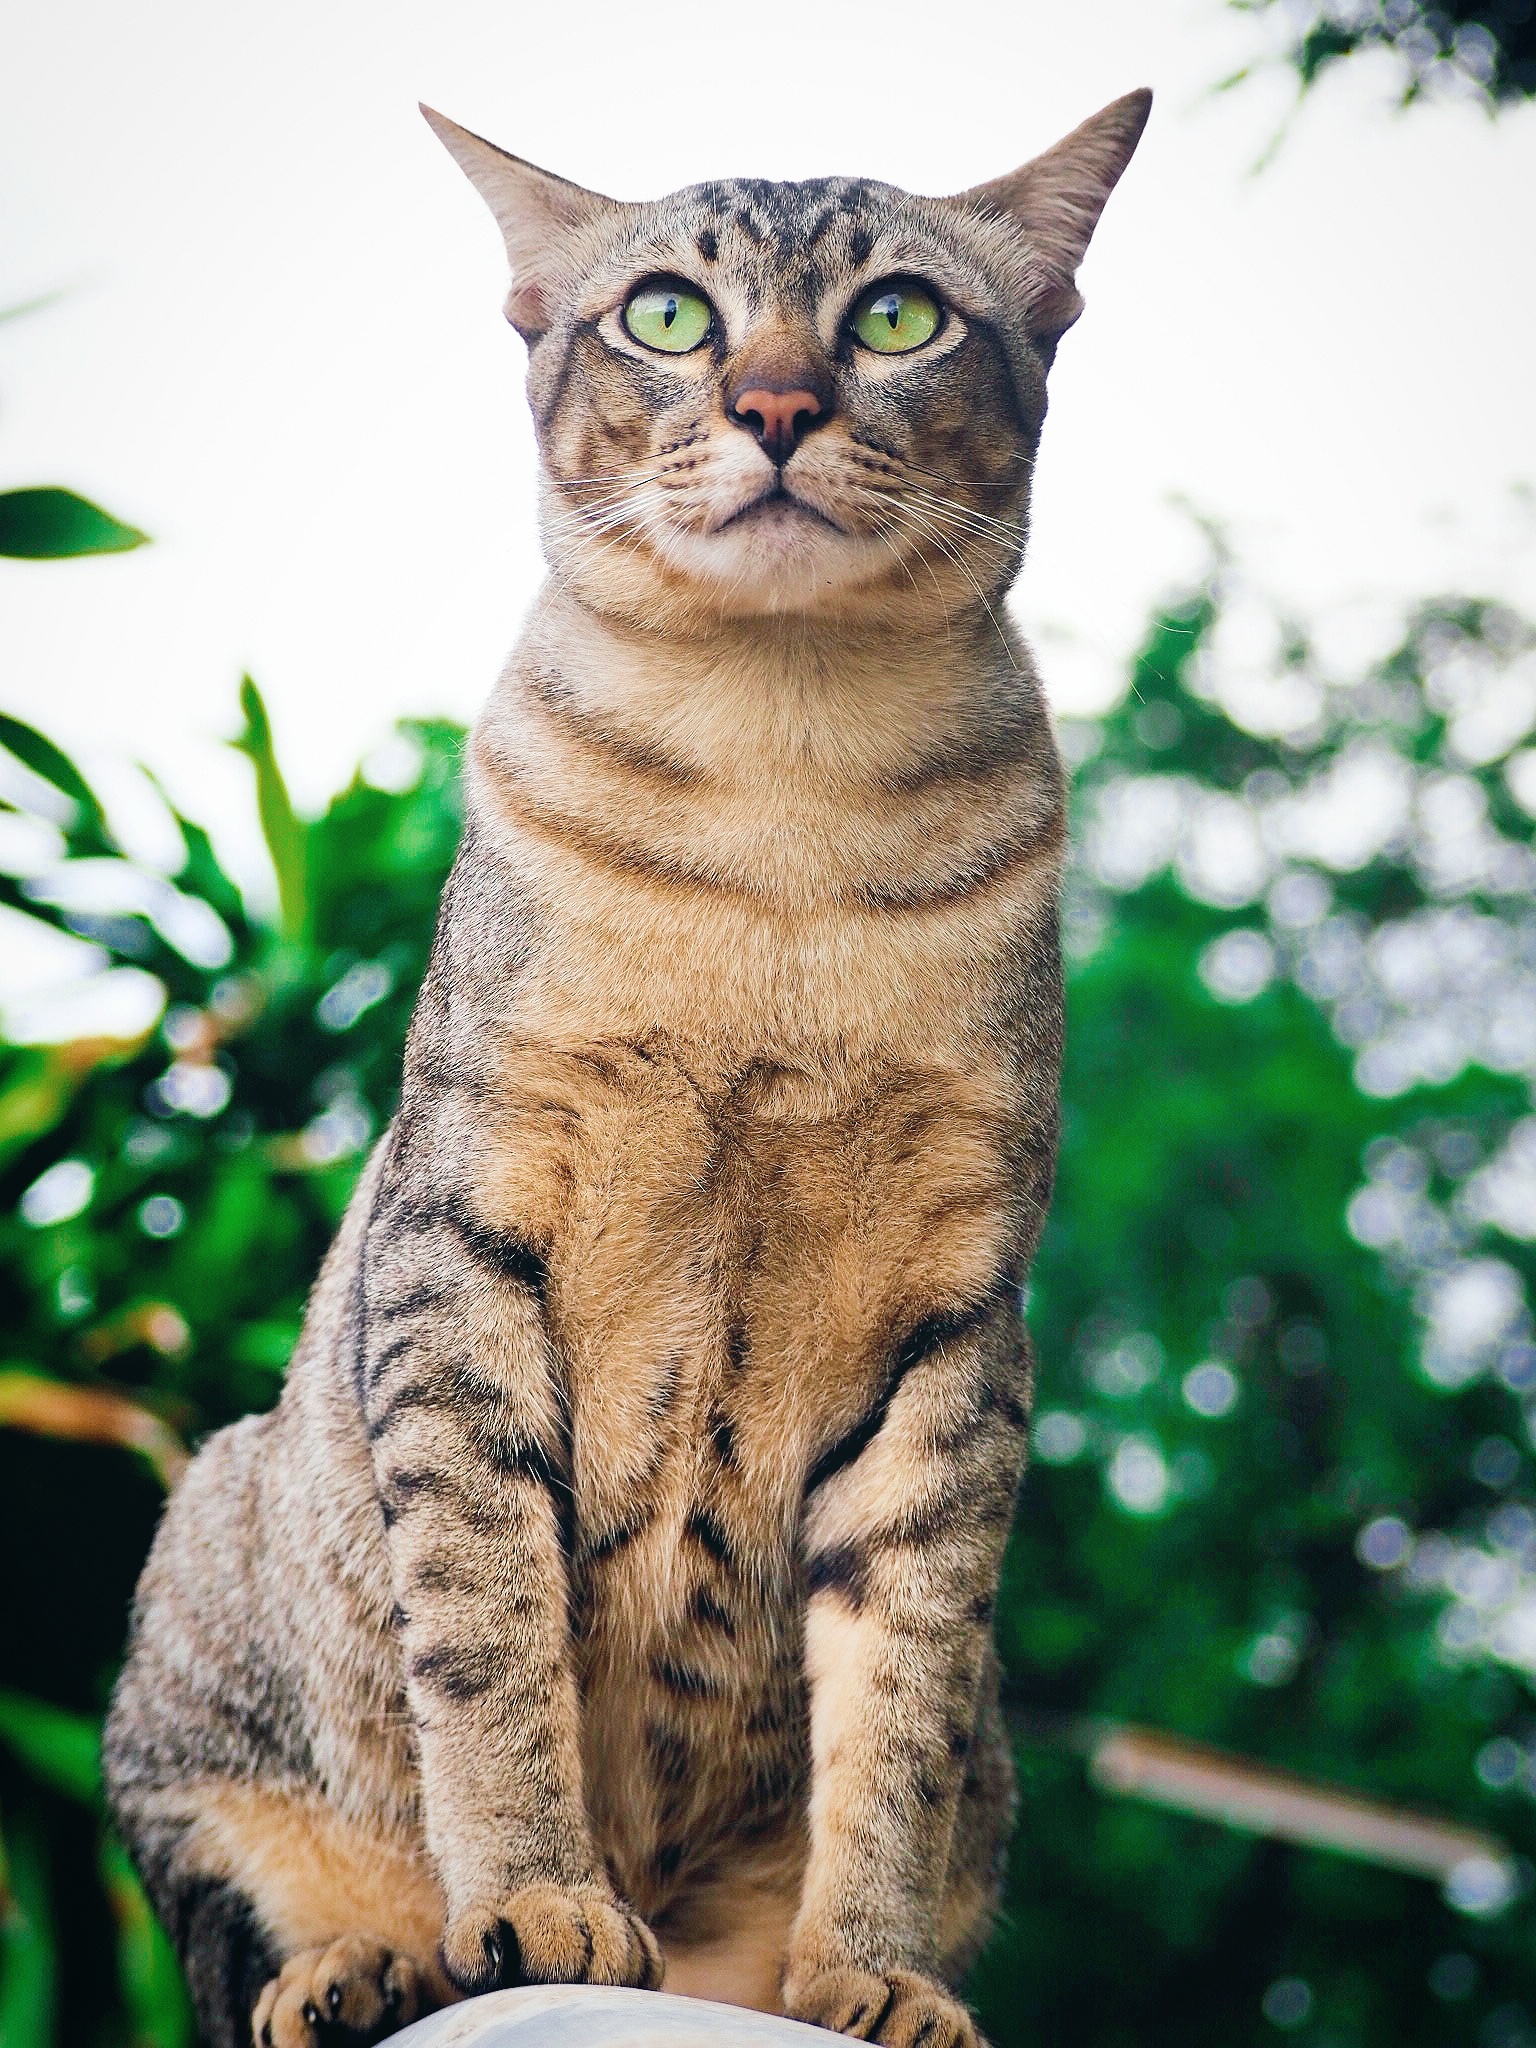
s, cat, mammal, vertebrate, small to medium sized cats, whiskers, felidae, tabby cat, carnivore, european shorthair, asian, ocicat, domestic short haired cat, wildlife, sokoke, snout, dragon li, australian mist, california spangled, tree, pixie bob, bengal, american wirehair, american shorthair, kitten, plant, savannah, fur, fawn, chausie, british shorthair